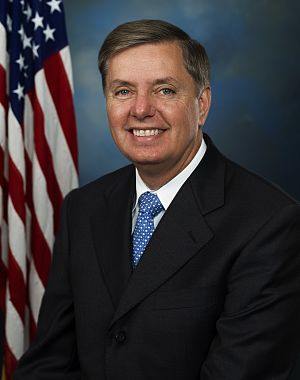
Lindsey Graham
Lindsey Graham i 2006.
Lindsey Olin Graham er en amerikansk republikansk politiker. Han er medlem af USA's senat valgt i South Carolina siden 2003 Han var medlem af Repræsentanternes Hus i perioden 1995–2003.